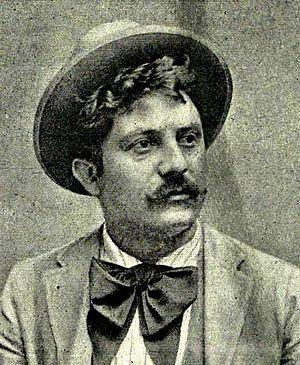
La chanson italienne désigne un ensemble de genres de compositions musicales en Italie dont la plus ancienne chanson dont on trouve des traces est Donna lombarda, une composition que l'historien Costantino Nigra a datée du Vᵉ siècle. Depuis, on retrouve tout au long de l'histoire des danses et des compositions qui sont à l'origine des chansons populaires.
Giggi Zanazzo est un poète, dramaturge, anthropologue et bibliothécaire italien.